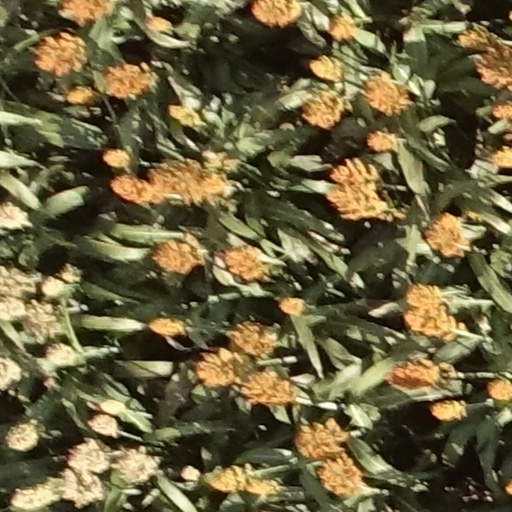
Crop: sorghum